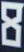
Number: 8